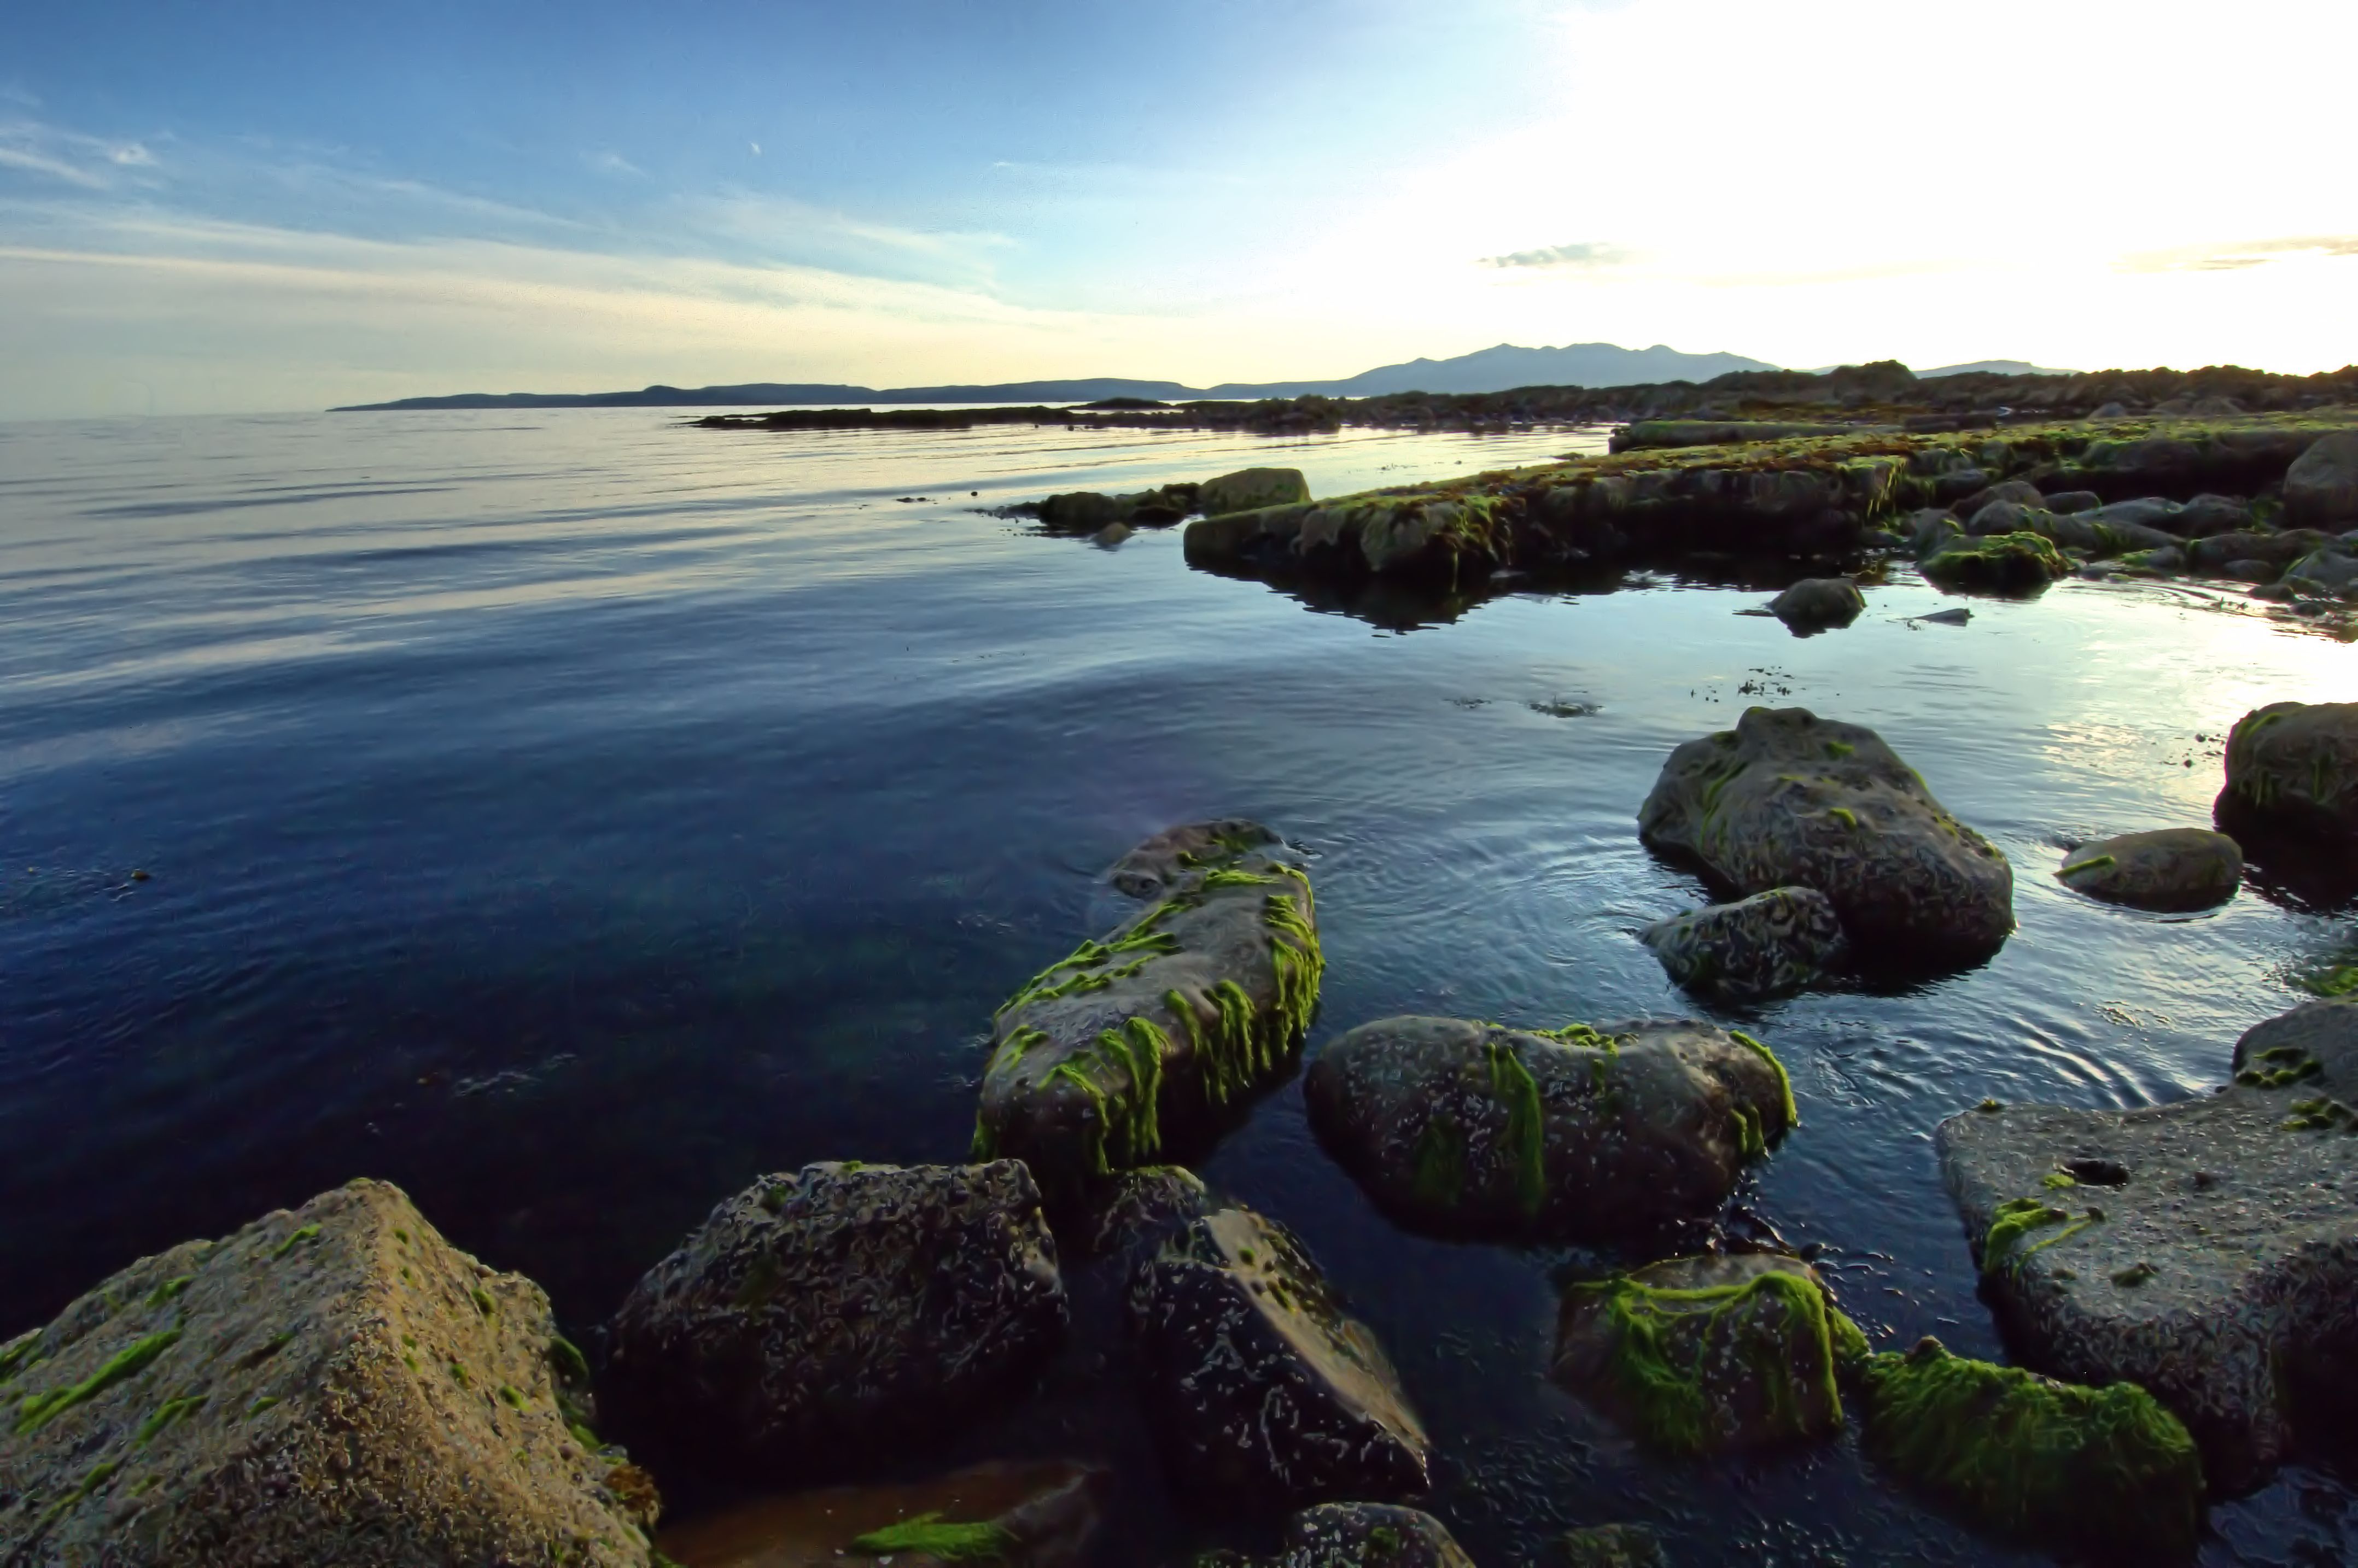
landscape, sea, coast, rock, ocean, horizon, sunset, shore, cliff, cove, bay, point, terrain, body of water, rocks, loch, cape, ayrshire, ardrossan, landform, geographical feature